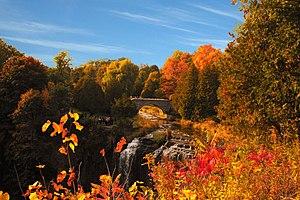
La saison des couleurs est la période de l'année en l'Amérique du nord, surtout dans l'est, où les arbres feuillus changent de couleur avant de perdre leurs feuilles. L'abondance de l'érable à sucre ajoute une importante teinte de rouge à l'orange et au jaune des autres arbres dans les grands espaces arborés. Elle suscite un regain dans l'industrie touristique alors que des voyageurs locaux et internationaux viennent admirer les paysages colorés.